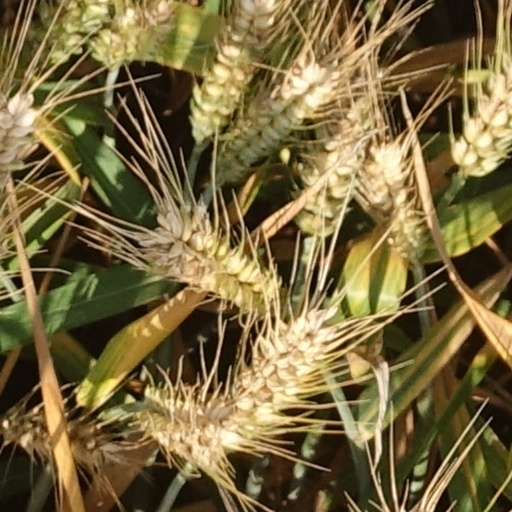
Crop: wheat